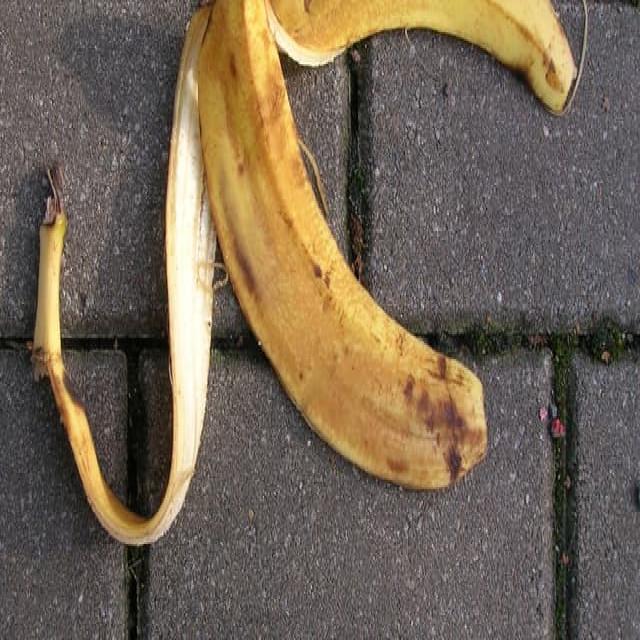
Label: bananas